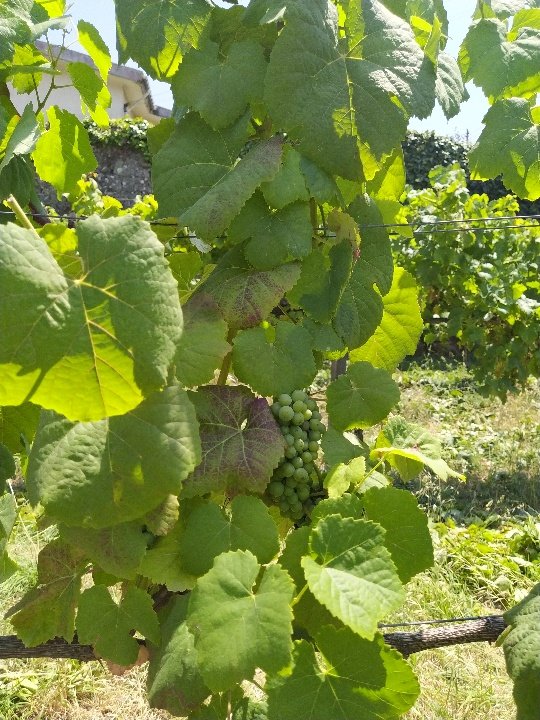
Berries visible: 33
Grape clusters: 1